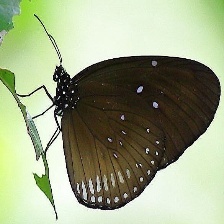
Species: BLUE SPOTTED CROW
Butterfly family (ImageNet category): monarch